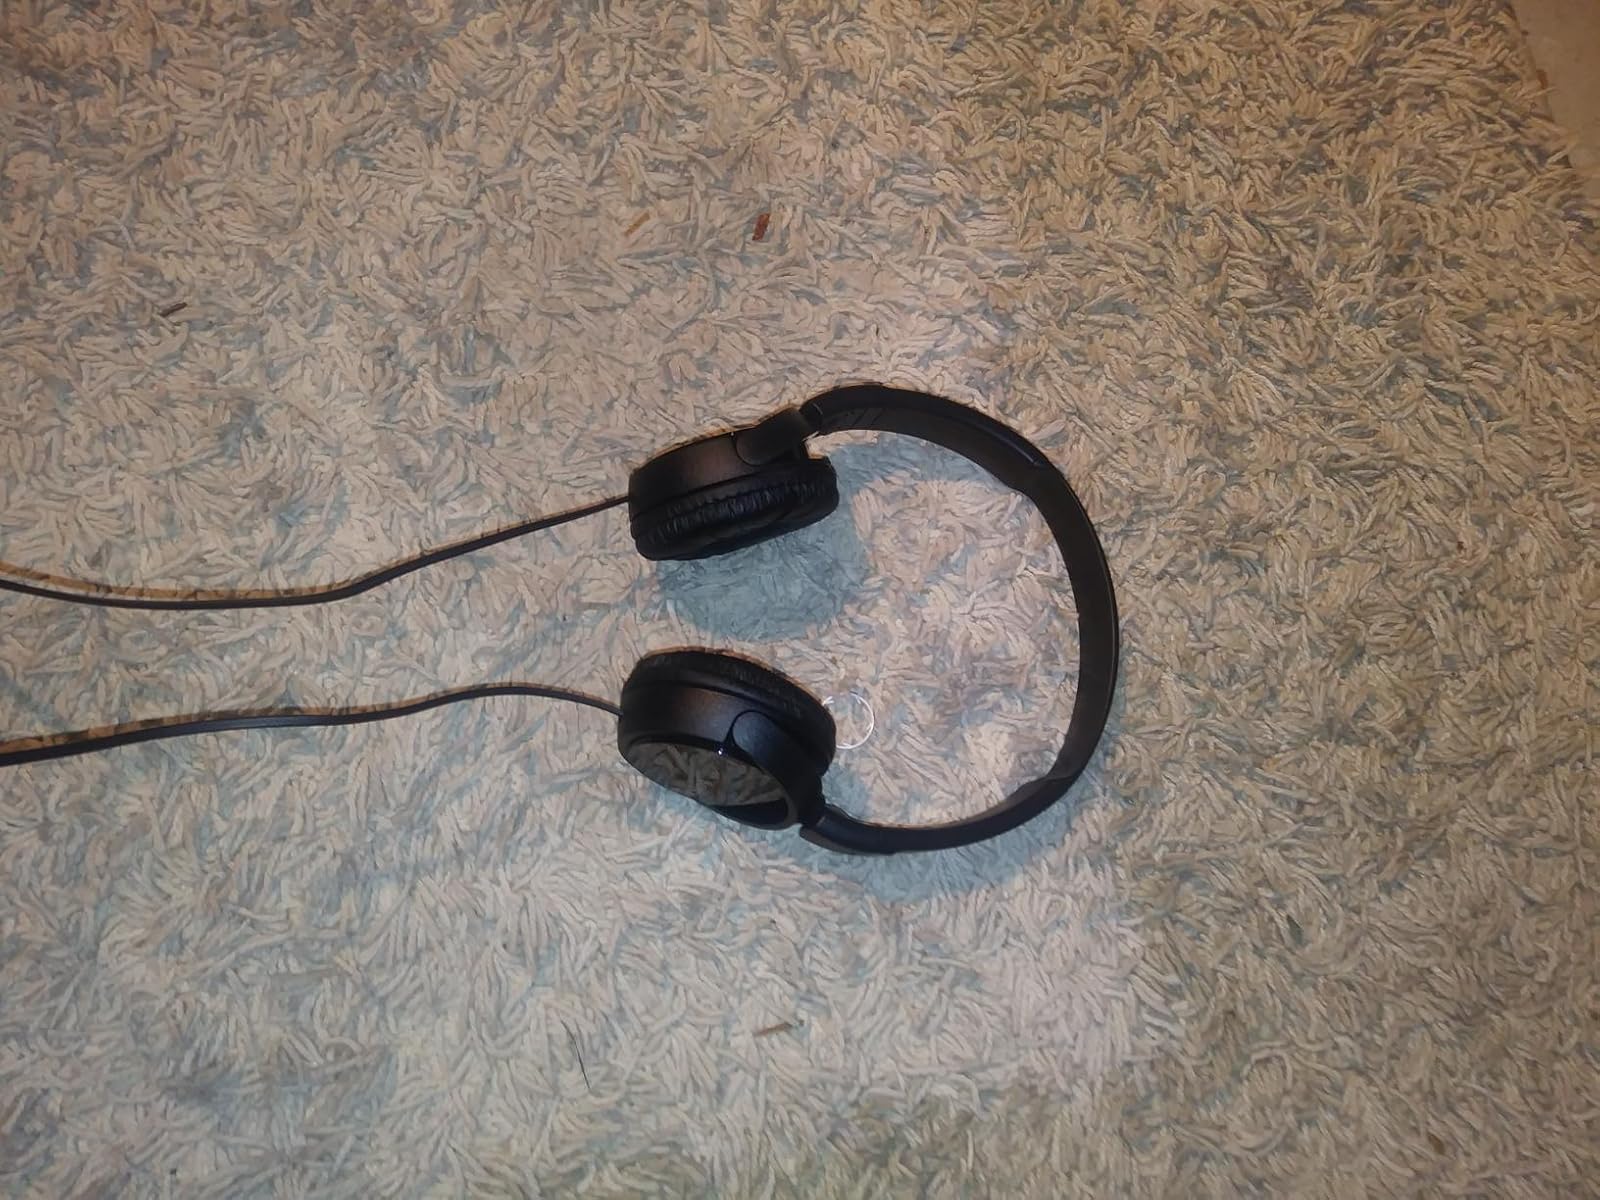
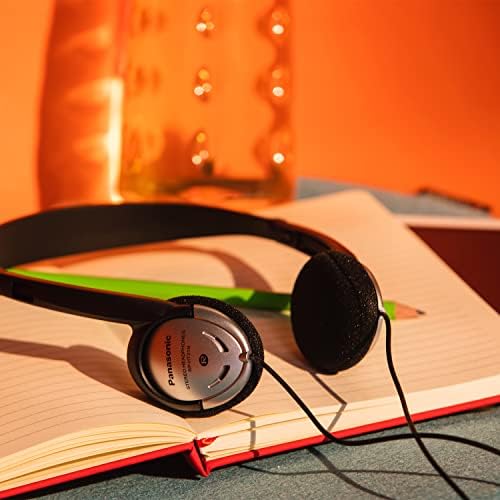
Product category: headphones
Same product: no